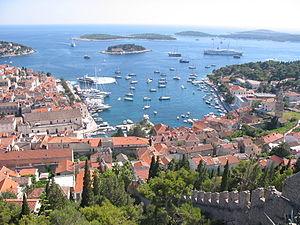
Les îles Infernales sont un ensemble de vingt-et-un îlots situés en Croatie au sud de l'île de Hvar, au large de la ville et de la baie de Hvar. L'île principale est Sveti Klement, qui couvre à elle seule plus des deux-tiers de la superficie de l'ensemble.